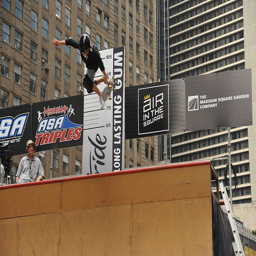
A man on a skateboard performs a jump on the ramp
A person on a skateboard up in the air.
A man skateboarding in an event in the city.
there is a skateboarder that is in the air doing a trick
a man that is jumping a skateboard on a ramp